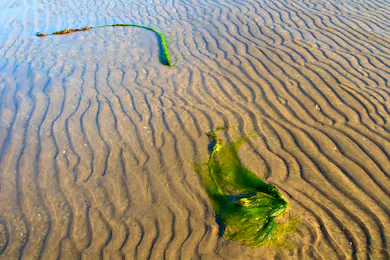
Soil type: Alluvial soil